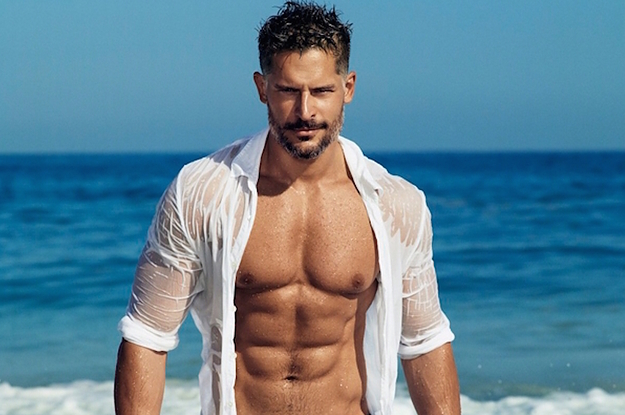
Gender: men